Shirahamanomiya Station

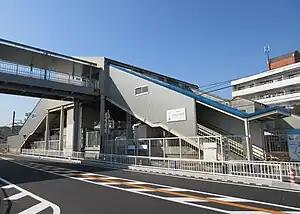
Shirahamanomiya Station, November 2011

is a passenger railway station located in the city of Himeji, Hyōgo Prefecture, Japan, operated by the private Sanyo Electric Railway.